Whale mounds

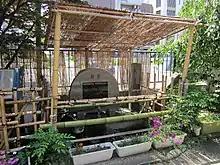
Whale mound at Toda Shrine, Shinagawa

Mounds are created to remember Cetacean stranding, a type of whale that was hunted for food and resources, and to show appreciation for the area being saved and enriched. Whales were considered gods and some were called Ebisu, so they were enshrined to prevent them from becoming angry gods after they died on the shore or were hunted. These mounds can be found at Toda Shrine in Shinagawa, Tokyo and Whale Shrine in Miyake-jima, Tokyo.